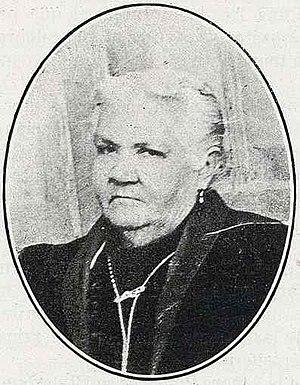
Isabel Le Brun de Pinochet est une éducatrice et activiste féministe chilienne. Elle permet, en collaboration avec Antonia Tarragó González, l'accès des femmes à l'enseignement mixte et universitaire au Chili.